Thomas Machen

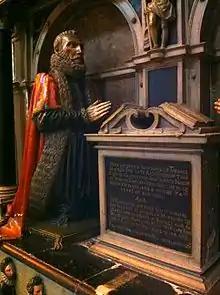
Figure of Thomas Machen from his memorial in Gloucester Cathedral

Thomas Machen (c. 1541–18 October 1614) was a mercer who was mayor of Gloucester three times and sat in the House of Commons in 1614.